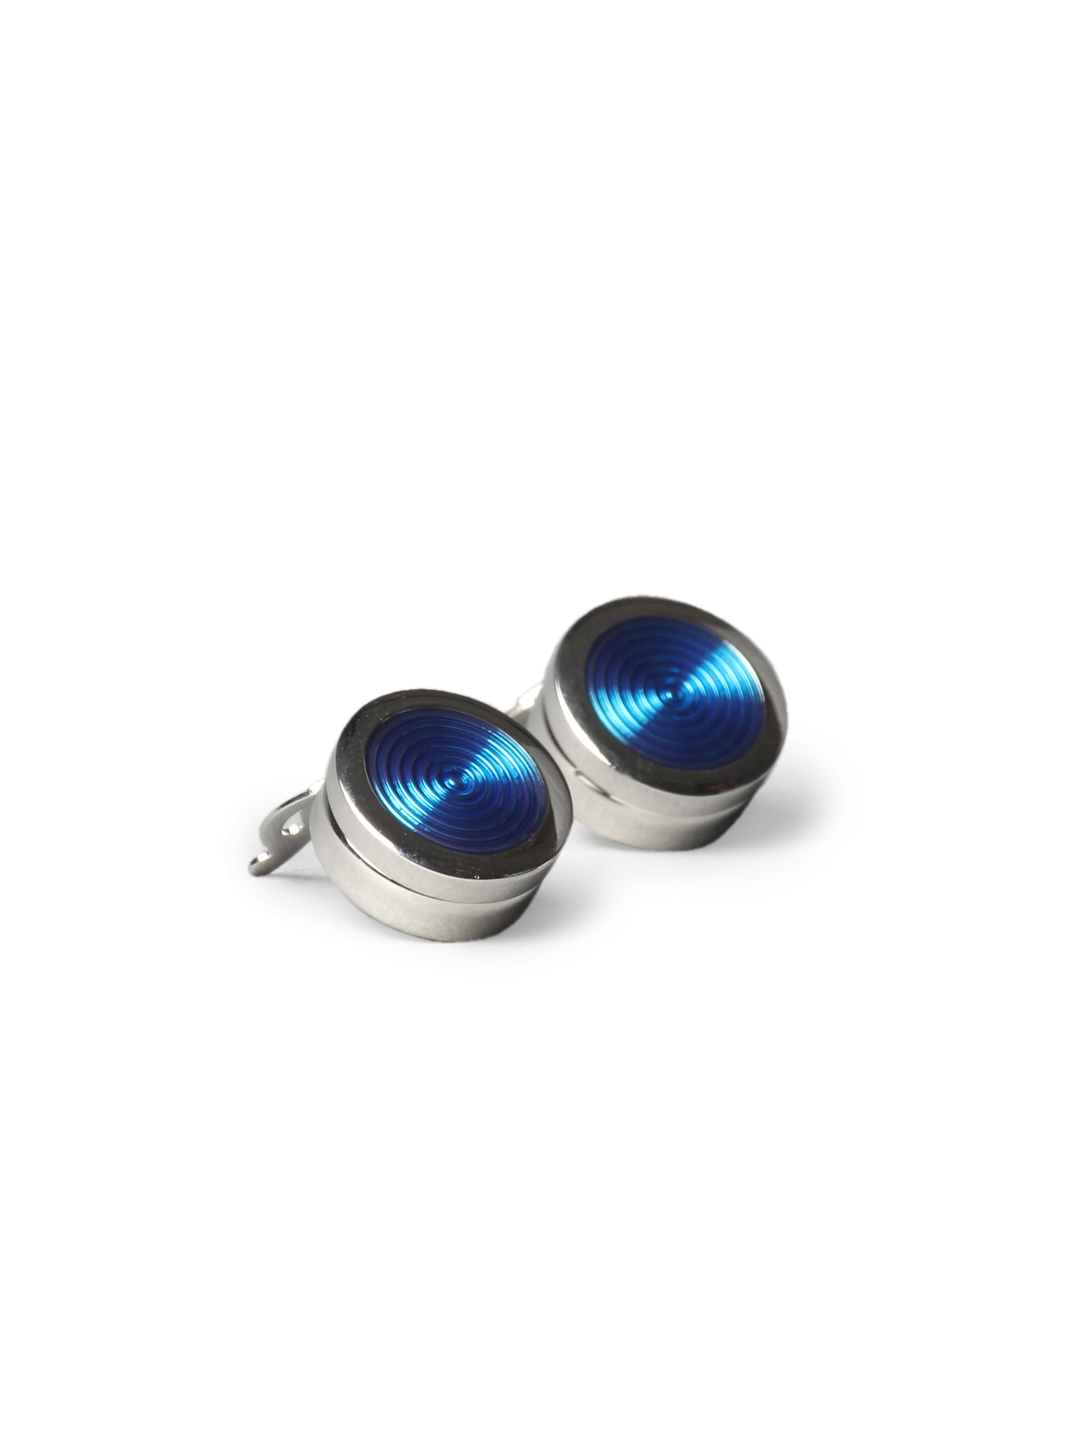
Belmonte Men Blue Button Cover
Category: Accessories / Cufflinks / Cufflinks
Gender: Men
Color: Blue
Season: Summer 2012
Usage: Formal